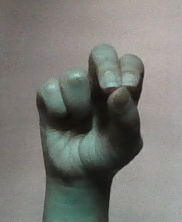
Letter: gaaf